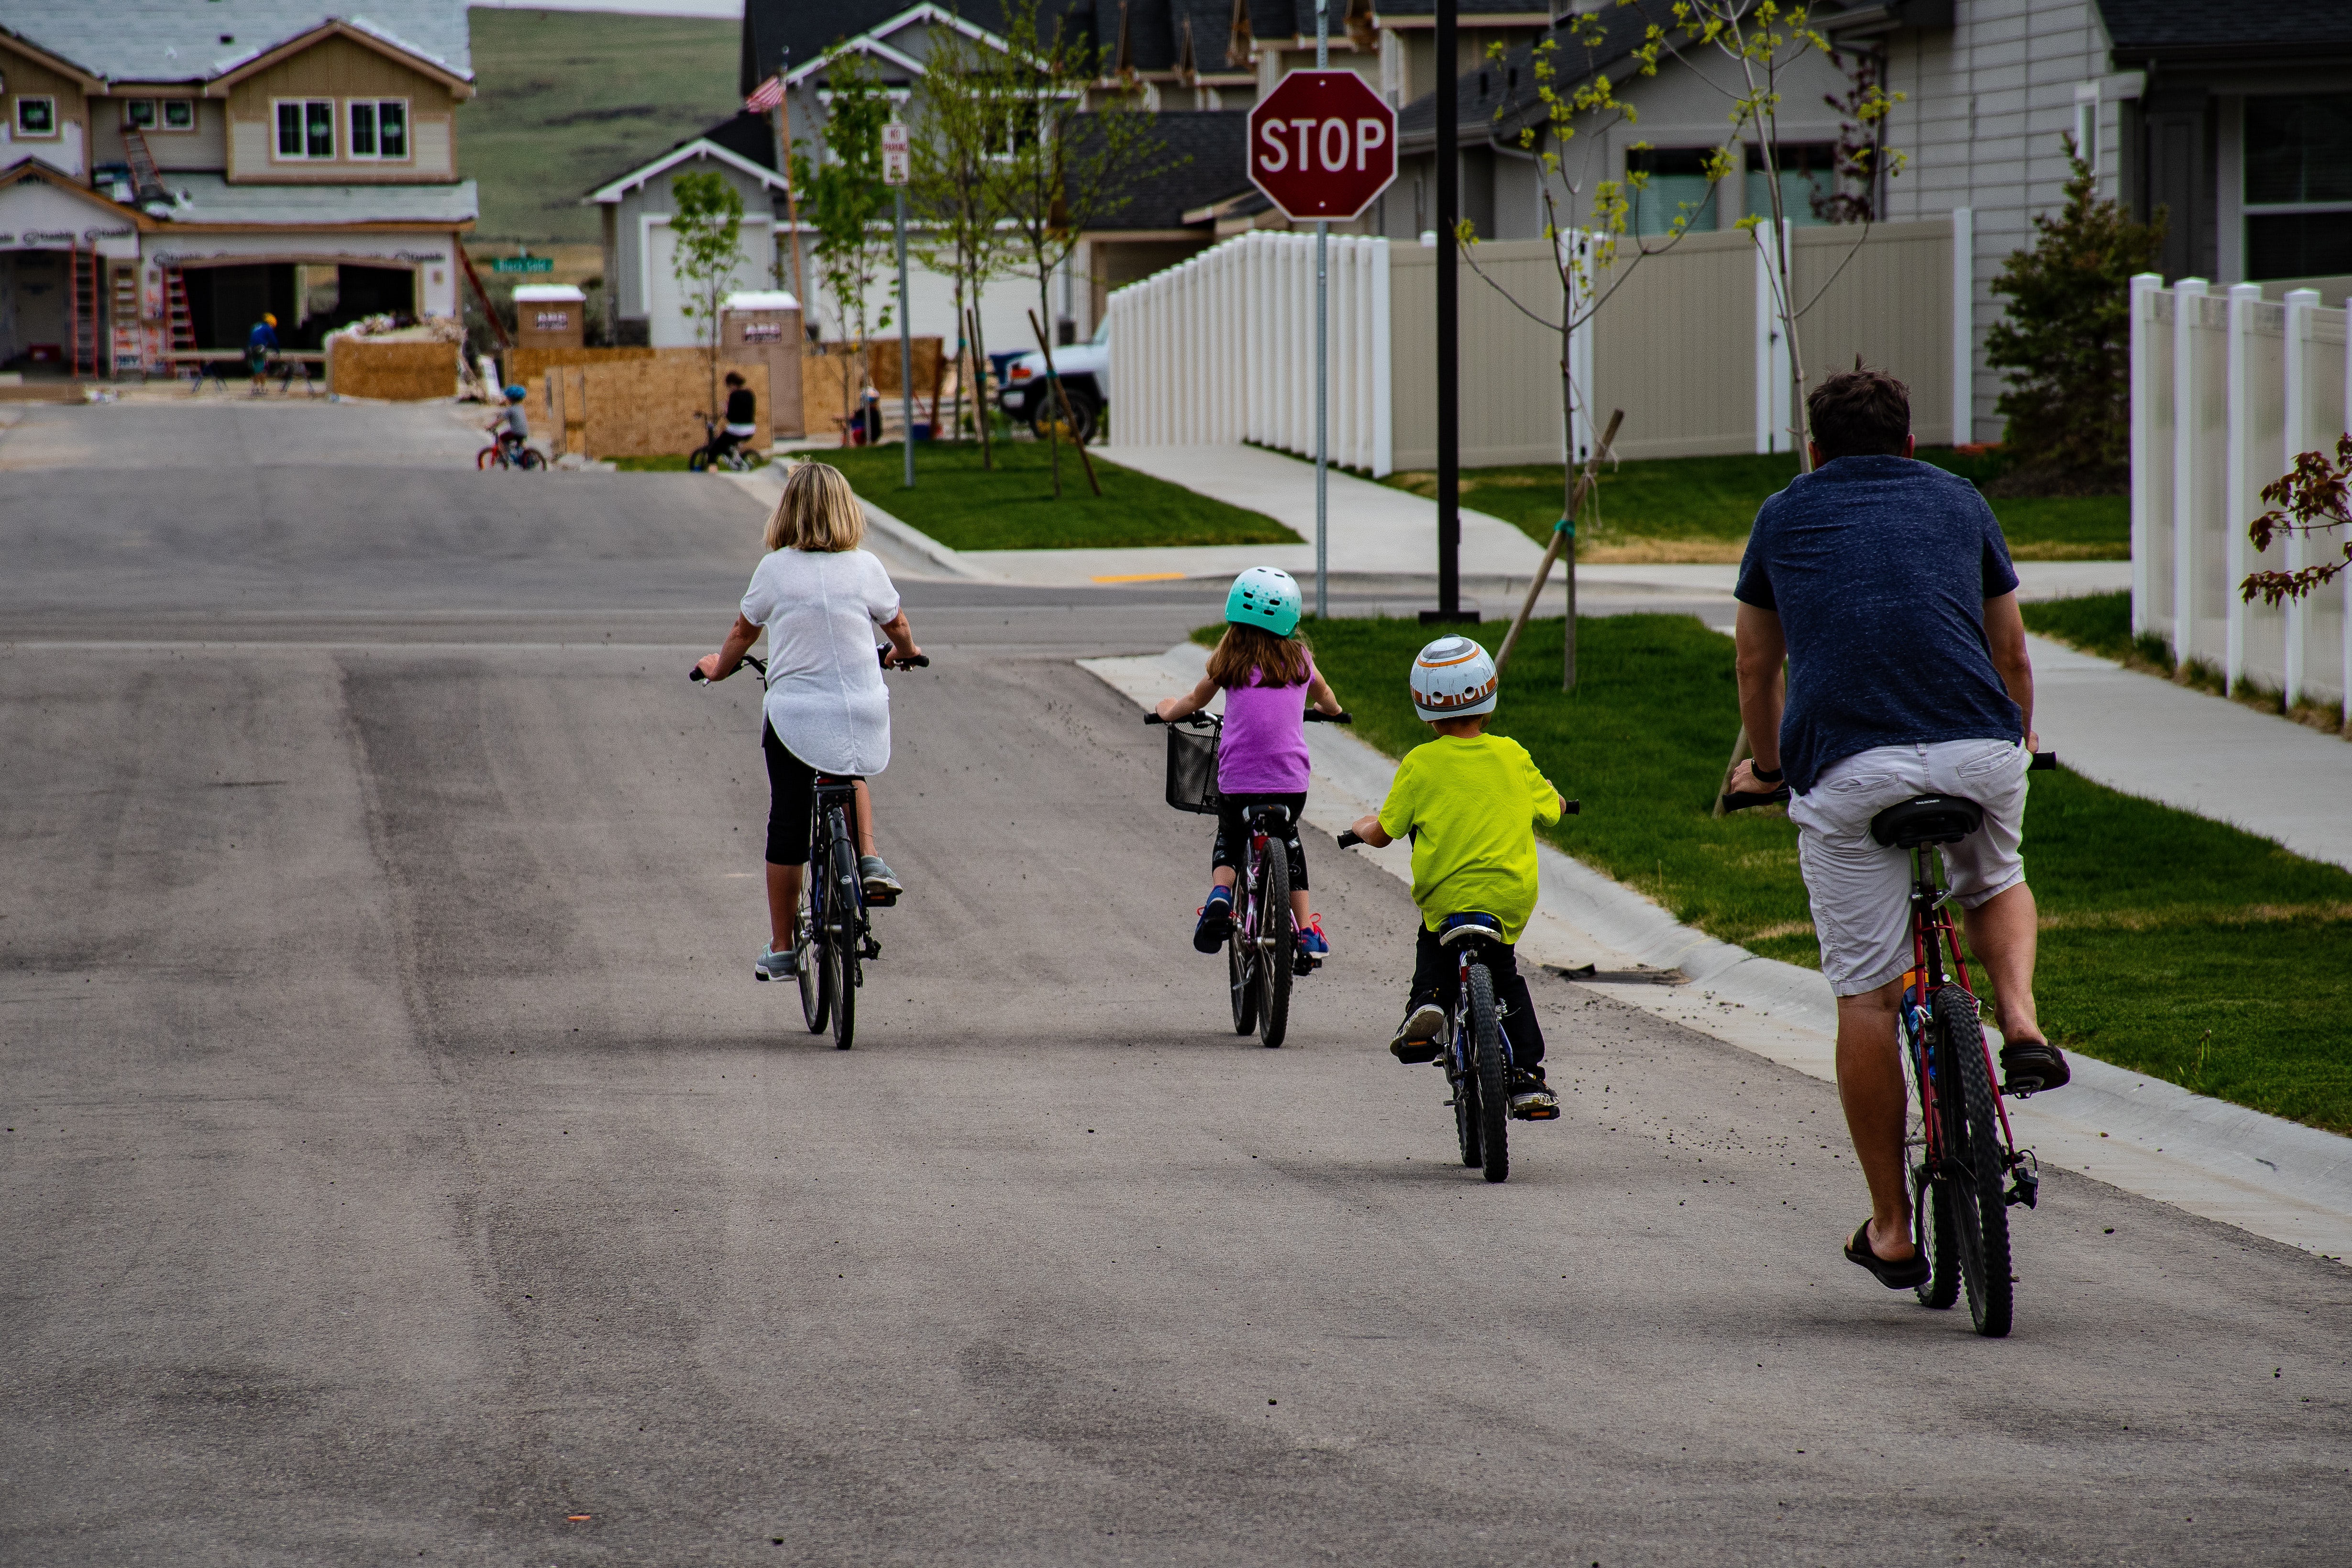
cycling, bicycle, vehicle, lane, cycle sport, road cycling, recreation, outdoor recreation, bicycle accessory, road, mode of transport, sports equipment, bicycle pedal, endurance sports, asphalt, individual sports, road bicycle, street, infrastructure, sidewalk, bicycles equipment and supplies, pedestrian, sports, bicycle racing, thoroughfare, leisure, bicycle frame, walking, wheel